Starlift

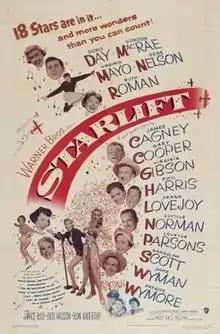
Theatrical release poster

Starlift (a.k.a. Operation Starlift) is a 1951 American musical film released by Warner Bros. starring Doris Day, Gordon MacRae, Virginia Mayo, Dick Wesson, and Ruth Roman. It was directed by Roy Del Ruth and written by John D. Klorer and Karl Kamb, from a story by Klorer. The film was made during the beginning of the Korean War and centers on a U.S. Air Force flyer's wish to meet a film star, and her fellow stars' efforts to perform for injured men at the air force base.